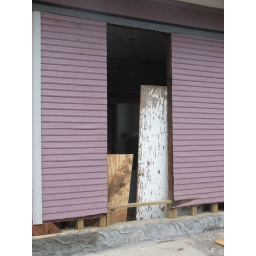
This is what one has to do when one finds the studs of a room sitting in dirty rotting away.